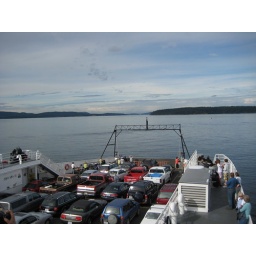
best seats in the house